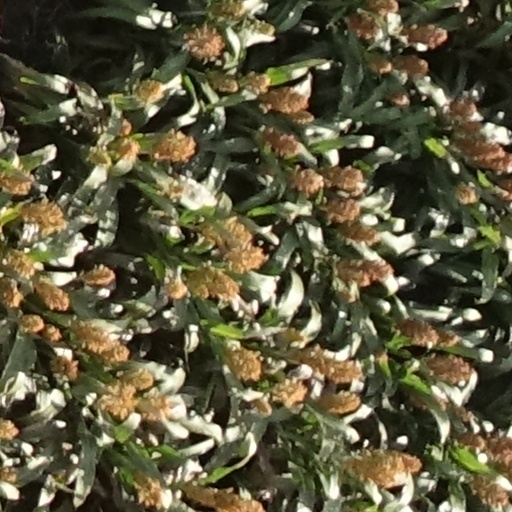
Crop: sorghum